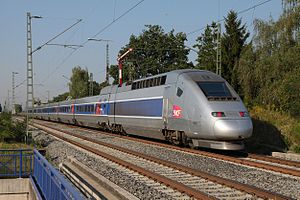
Højhastighedstog / Galleri
Højhastighedstog er tog, der kører på højhastighedsjernbaner med langt mellem stoppene.